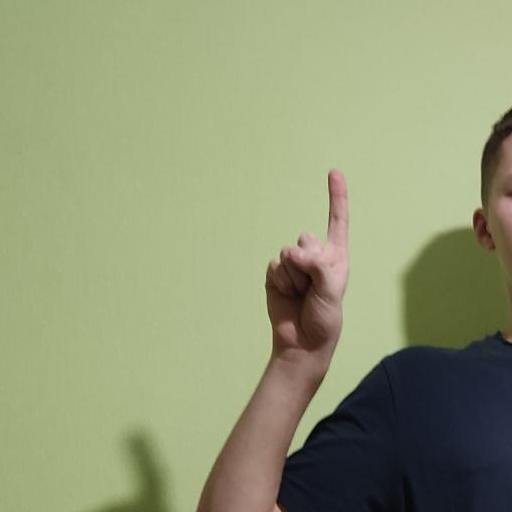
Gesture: one